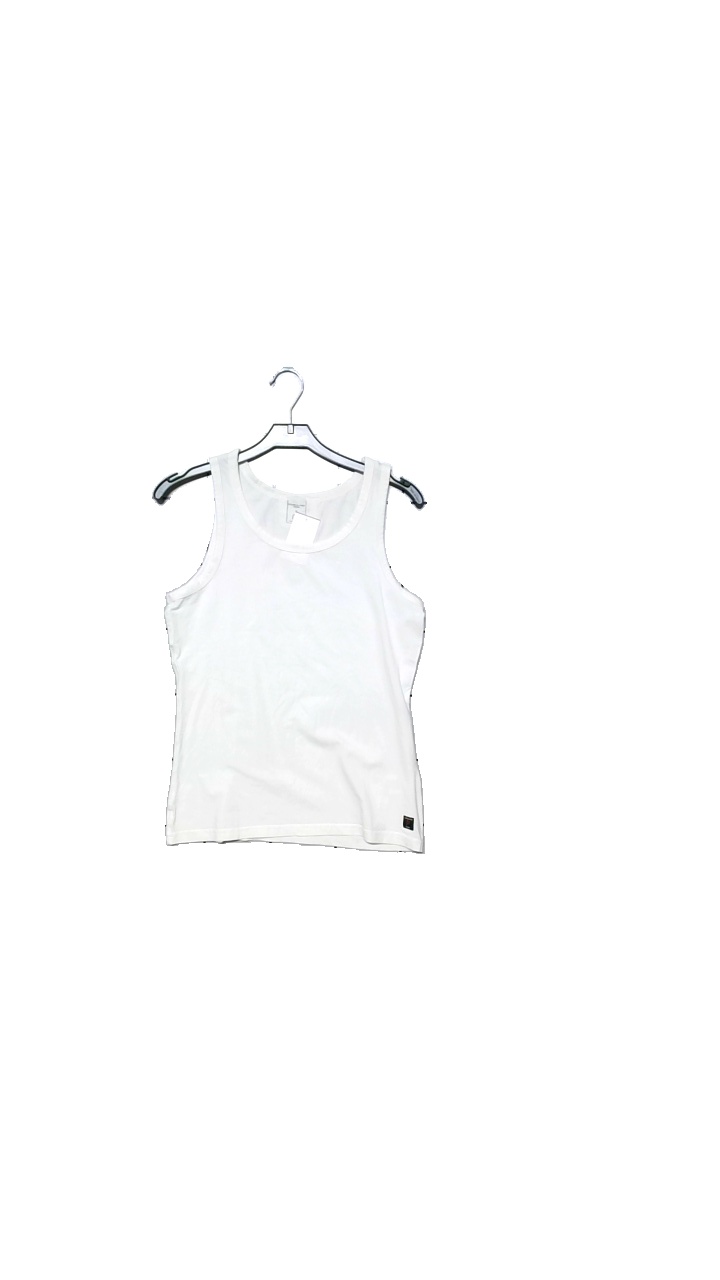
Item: Top (Ladies)
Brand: Polarn Och Pyret
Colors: White
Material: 95% cotton, 5% elastane
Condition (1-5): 5
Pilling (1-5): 5
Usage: Reuse
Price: <50